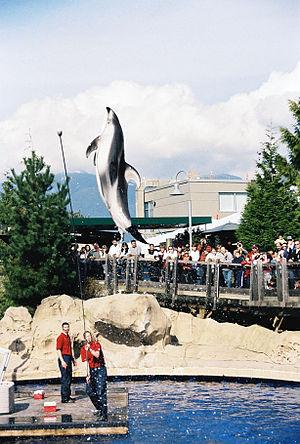
Le dauphin à flancs blancs du Pacifique ou dauphin de Gill est un genre de Lagenorhynchus de la famille des delphininés.